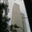
Label: skyscraper